Chaffey High School

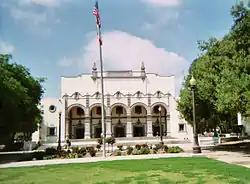

Chaffey High School is a public high school in Ontario, California, United States. It is part of the Chaffey Joint Union High School District and rests on approximately , making it one of the largest high schools by area in California. The school currently serves northern Ontario and southern Rancho Cucamonga.